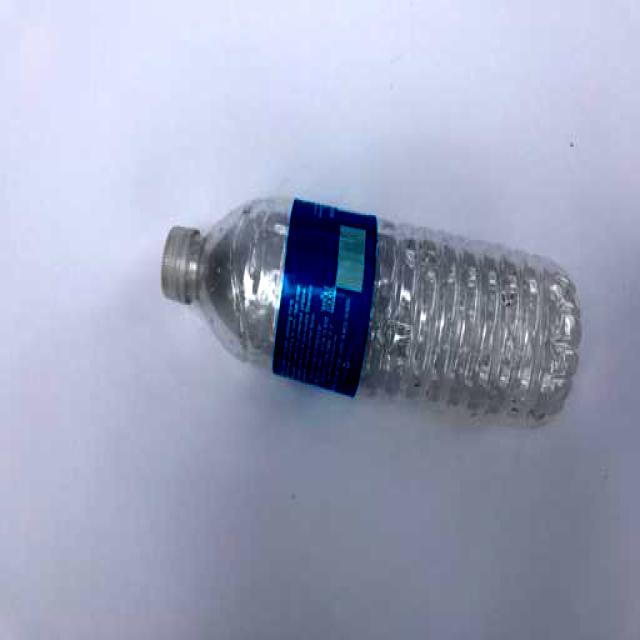
Label: Plastic